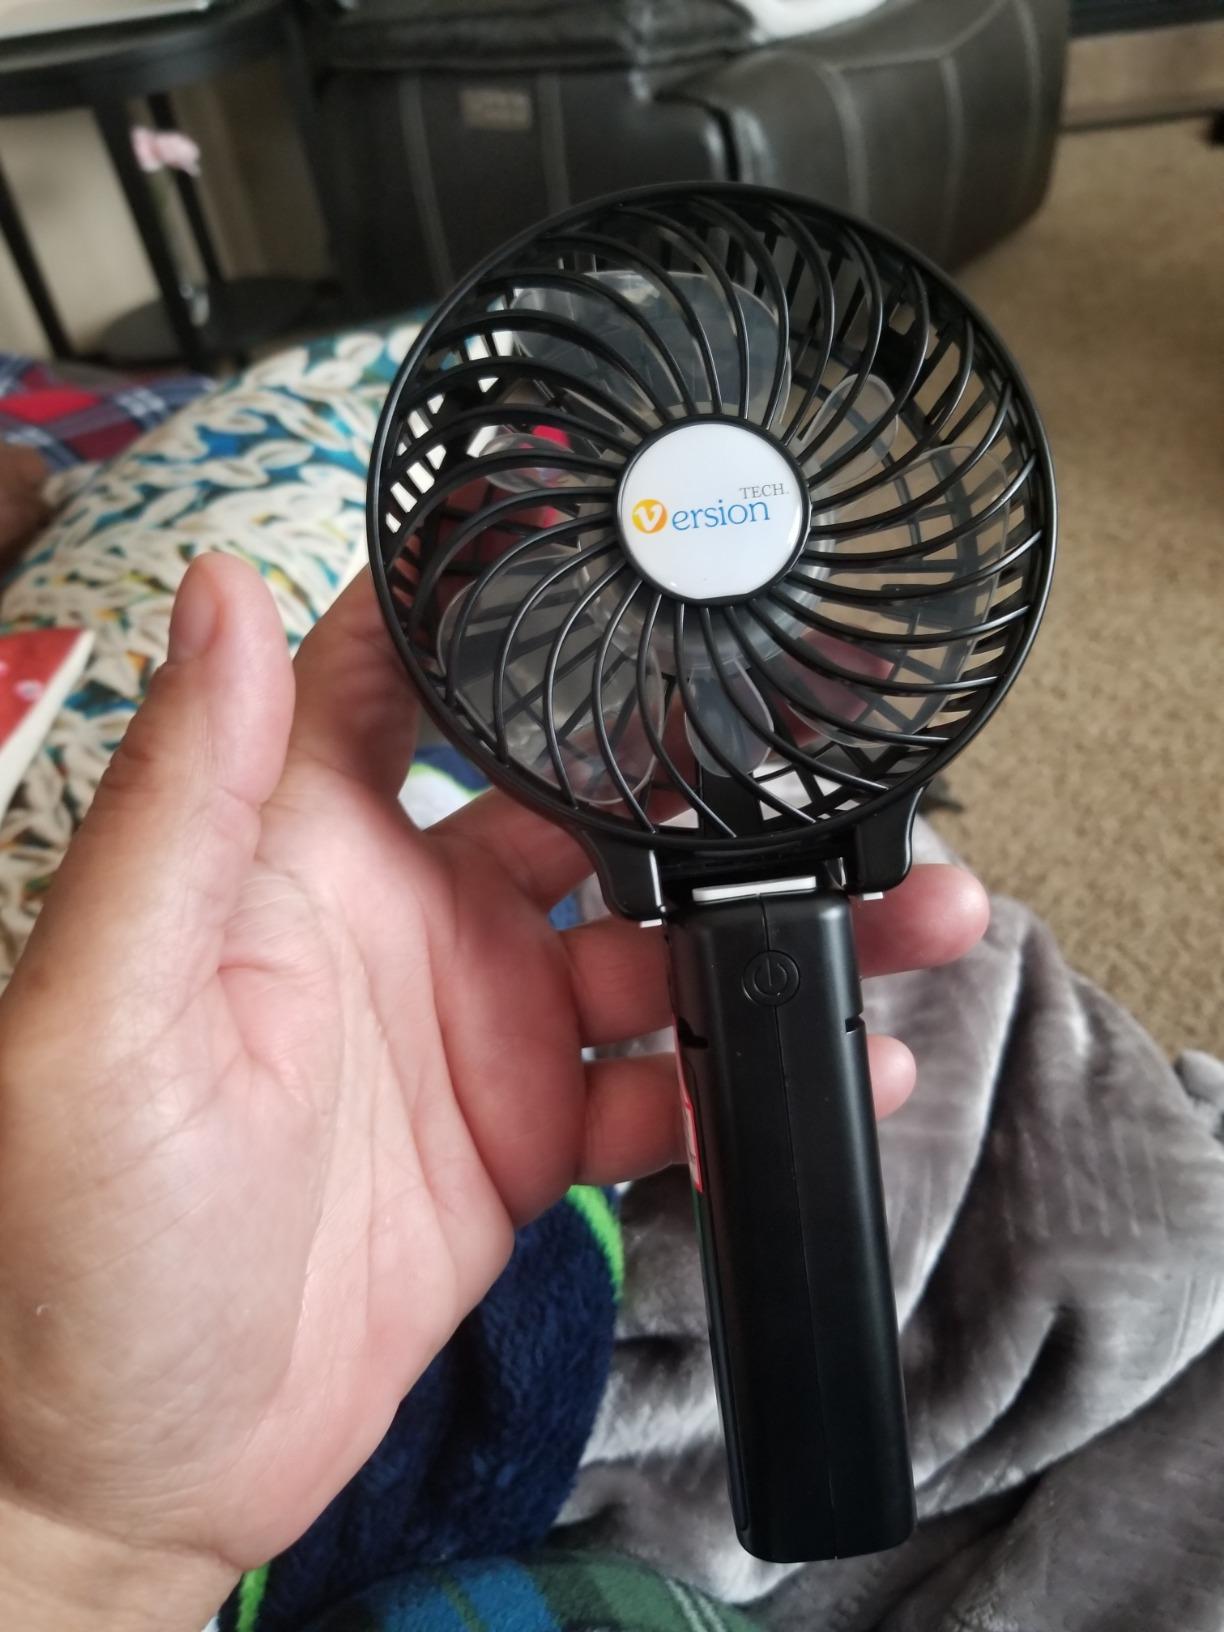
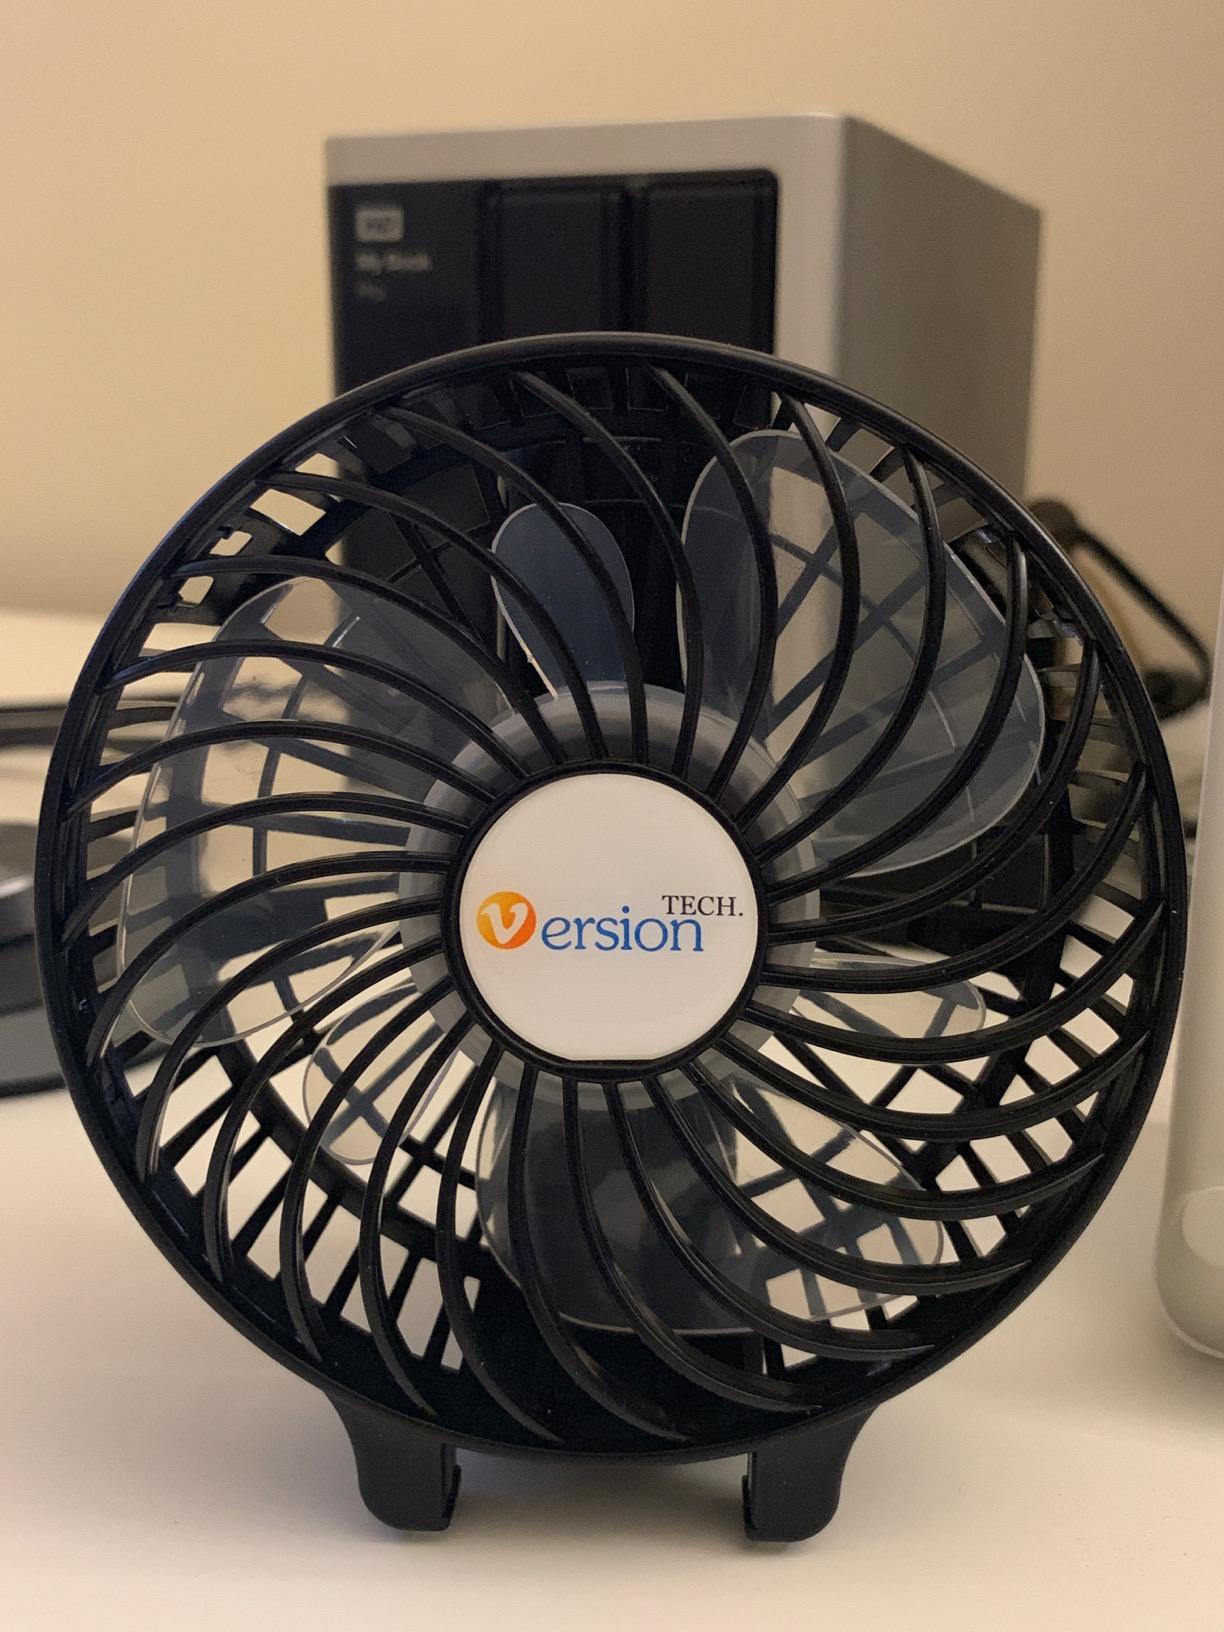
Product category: fan
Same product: yes